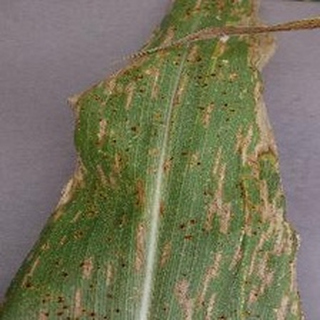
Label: corn_northern_leaf_blight